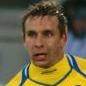
Age: 29